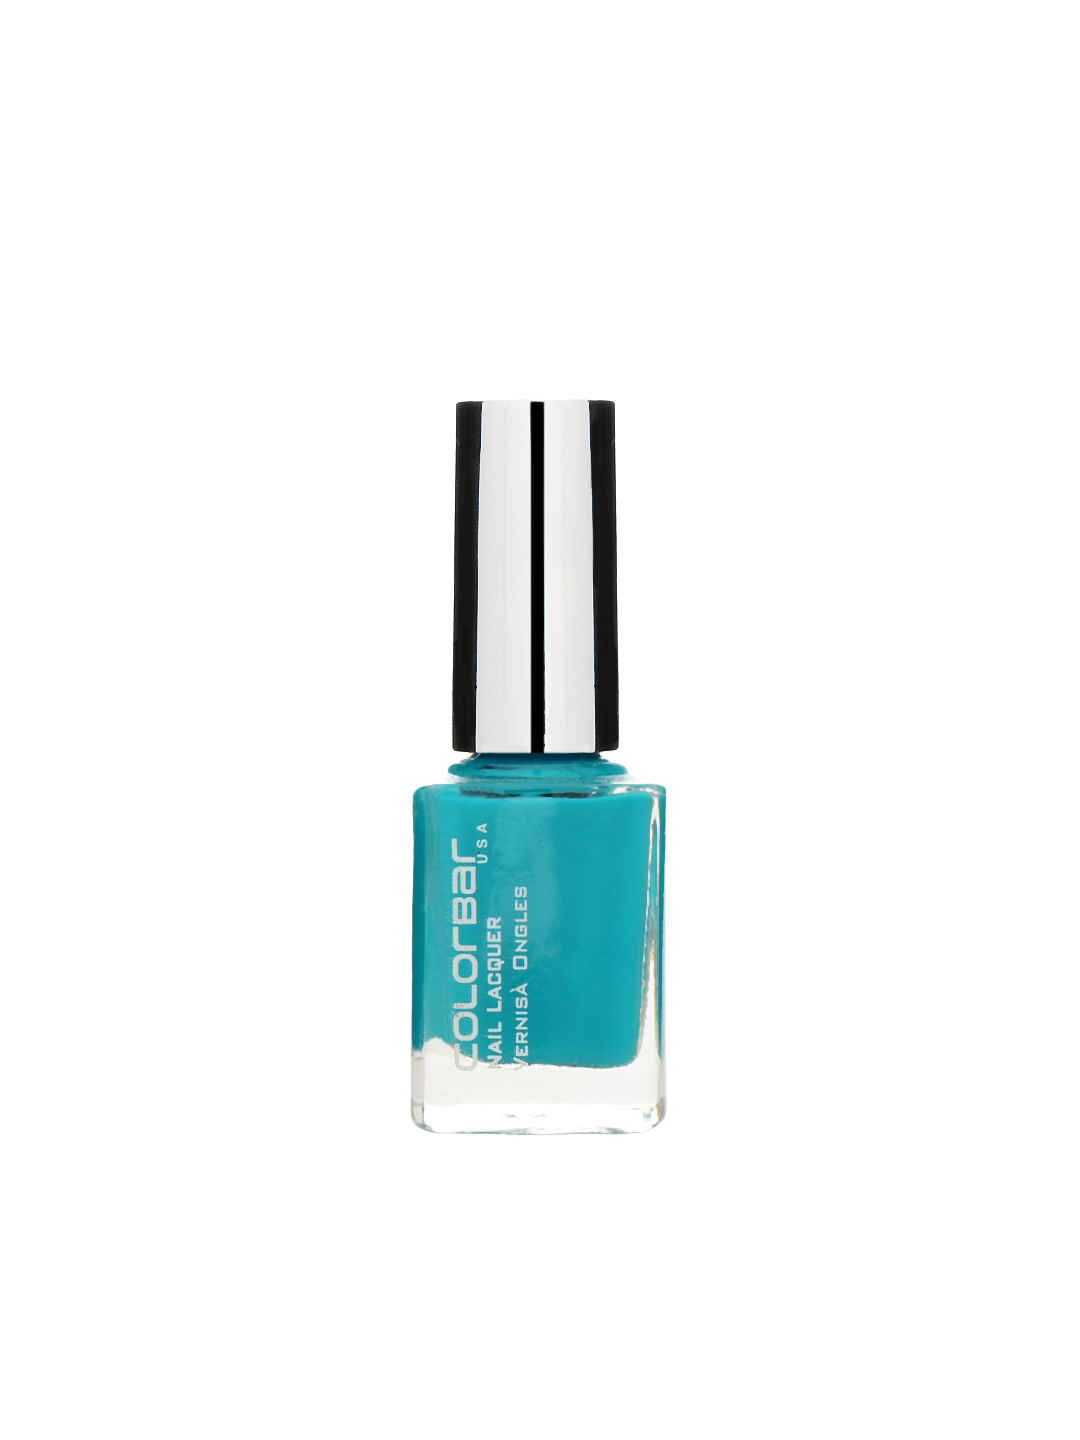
Colorbar Turquoise Nail Lacquer 88
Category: Personal Care / Nails / Nail Polish
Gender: Women
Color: Blue
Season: Spring 2017
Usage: Casual